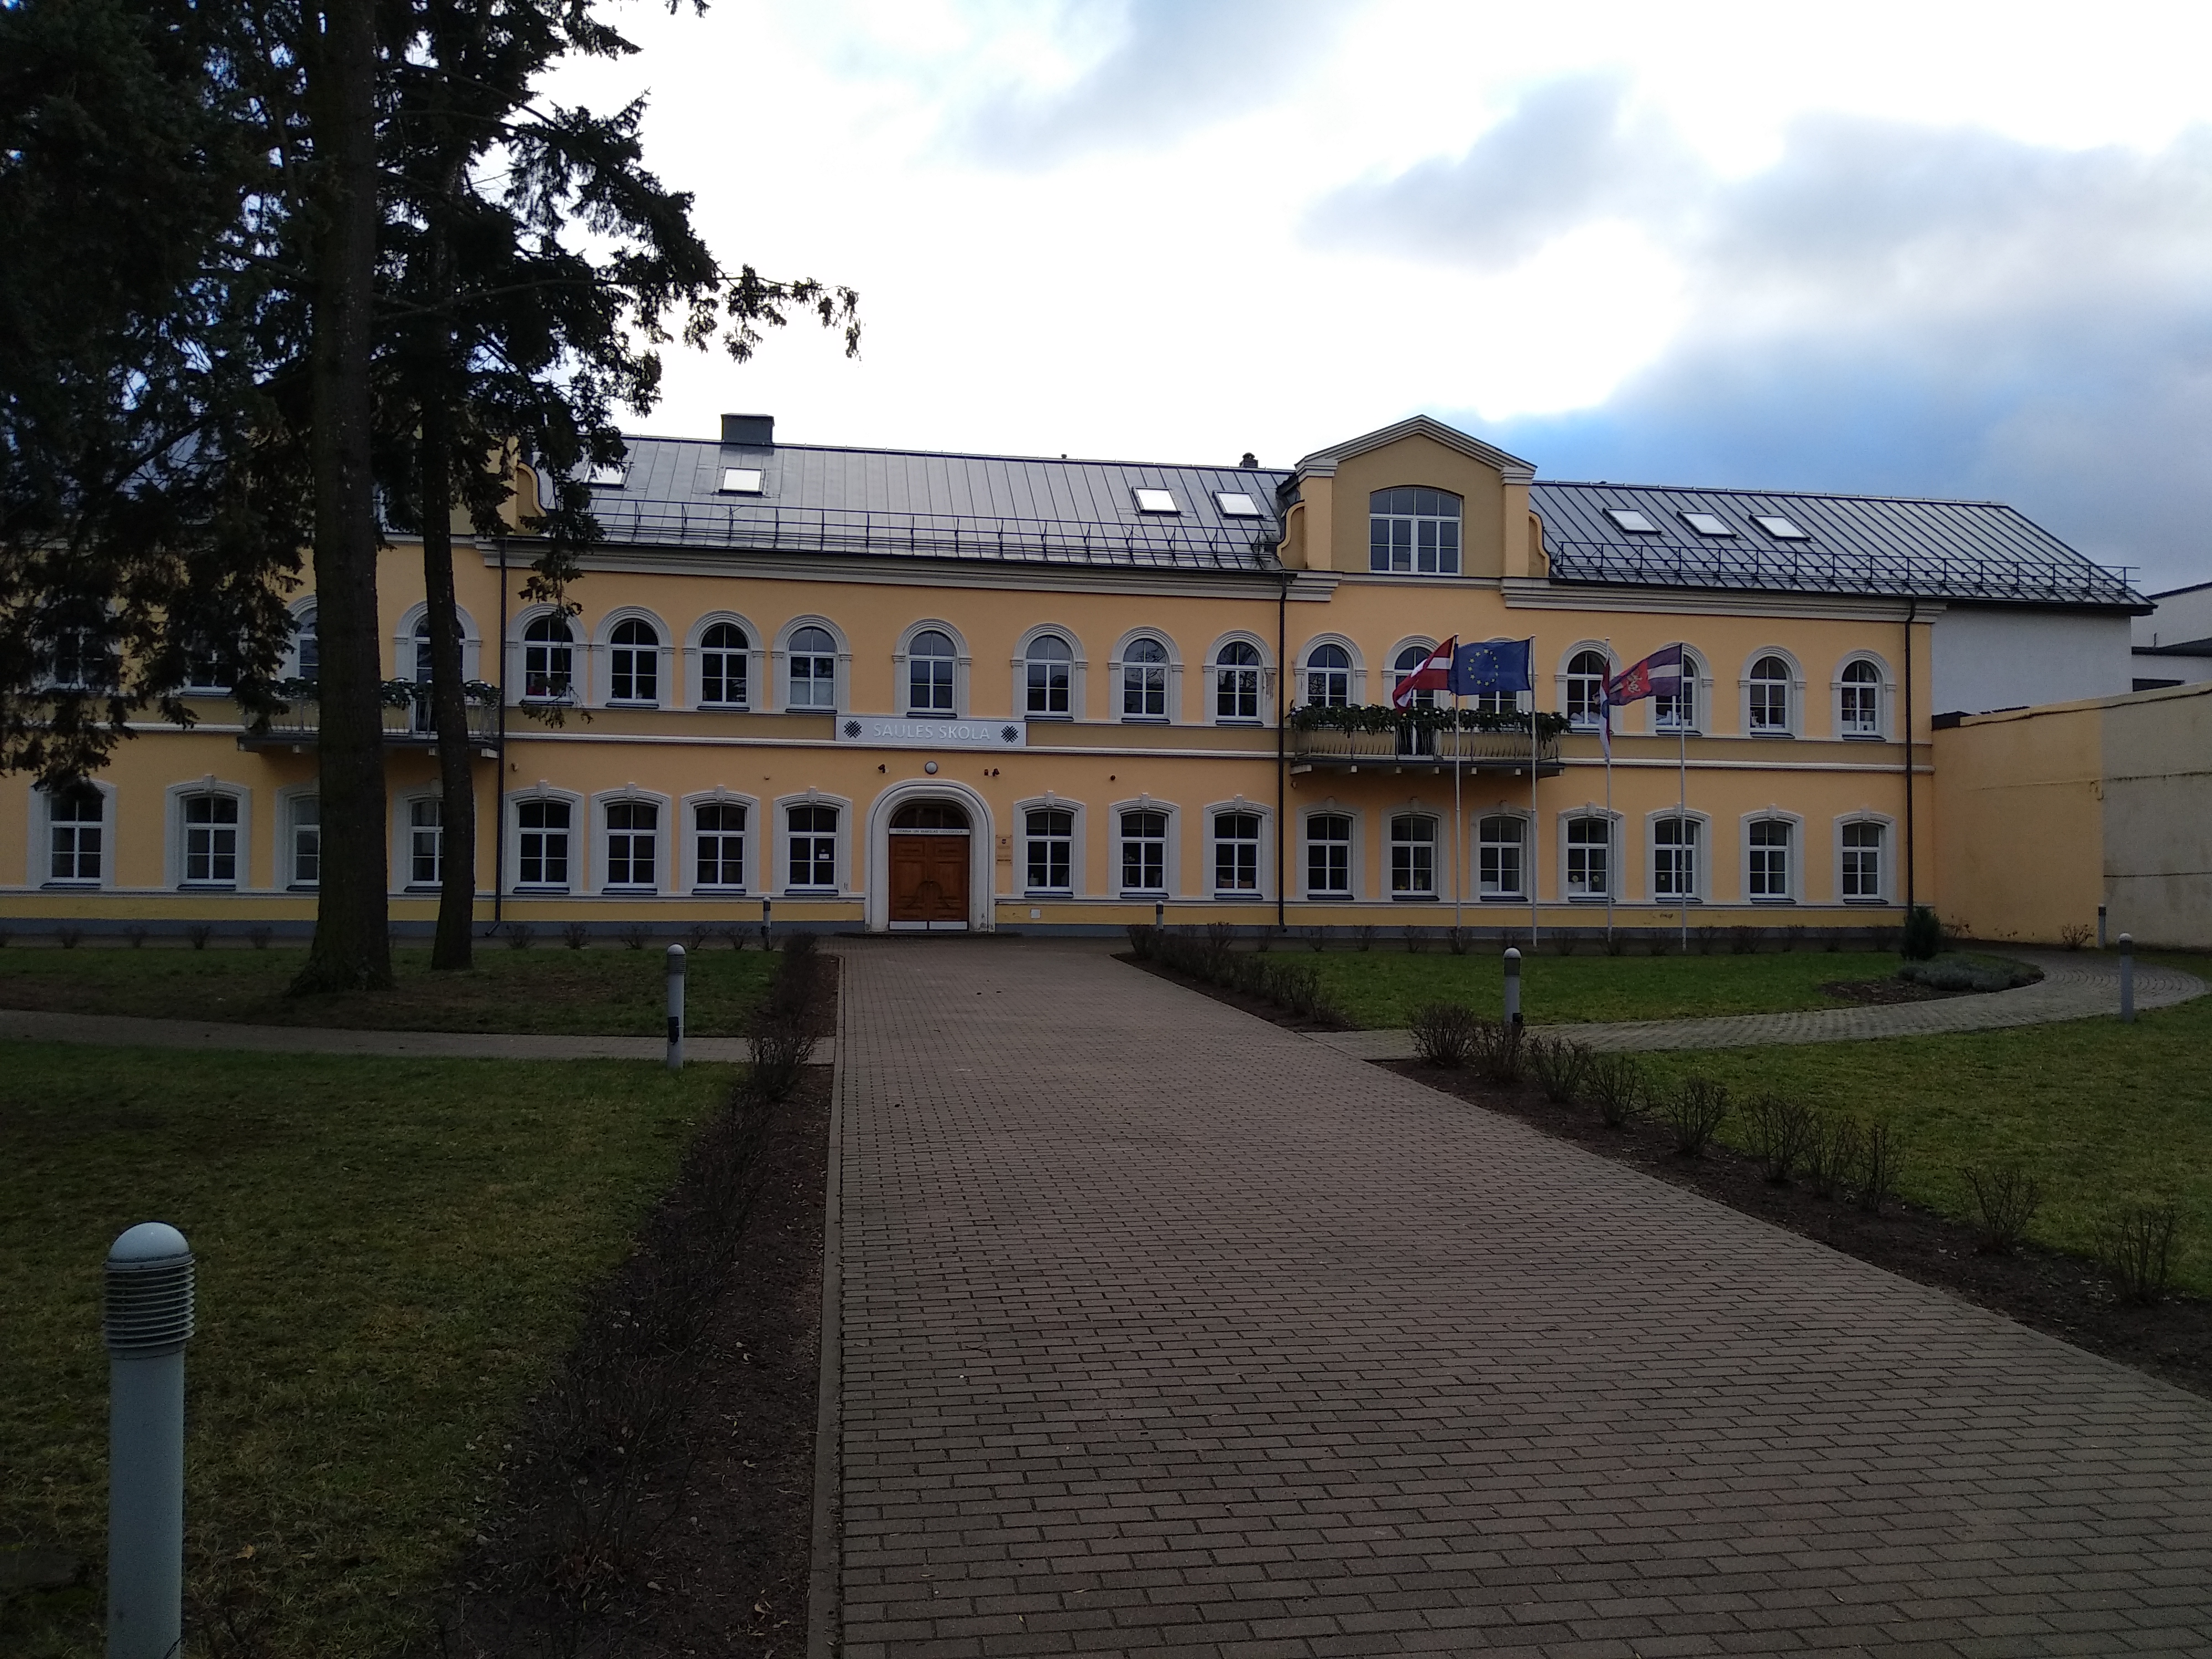
Daugavpils school, estate, property, building, manor house, chateau, house, architecture, stately home, palace, mansion, grass, home, lawn, facade, official residence